Heyuannia

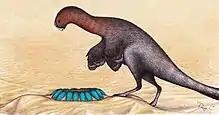
Life restoration of "Heyuannia" by its nest, showing the blue-green coloration of the eggs

"H. yanshini" was first described and named by Rinchen Barsbold in 1981, as a new genus and species "Ingenia yanshini". The name "Ingenia" derives from the Ingen Khoboor Depression of Bayankhongor Province (Barun Goyot Formation), Mongolia, from whence it was collected, while the specific name "yanshini" was chosen in honour of academician Aleksandr Leonidovich Yanshin (1911–1999), who was adviser and mentor to Rinchen Barsbold during his time at the Paleontological Institute in St. Petersburg, Russia. Most of the material known for this is species actually a composite of four specimens, including the holotype skull of "Conchoraptor".